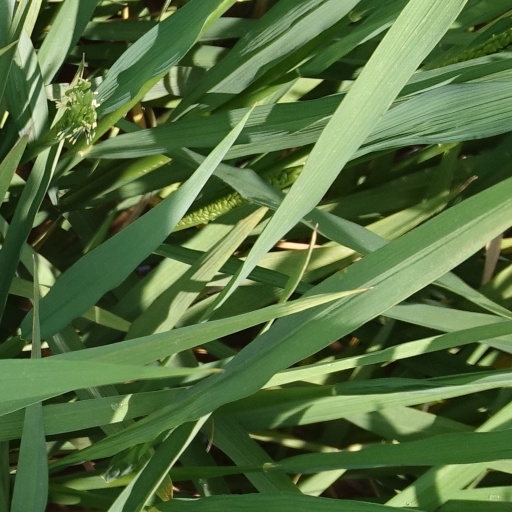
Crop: rice